Film noir

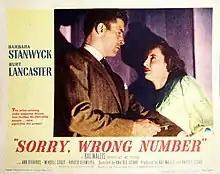
Barbara Stanwyck and Burt Lancaster were two of the most prolific stars of classic noir. The complex structure of "Sorry, Wrong Number" (1948) involves a real-time framing story, multiple narrators, and flashbacks within flashbacks.

Films noir tend to have unusually convoluted story lines, frequently involving flashbacks and other editing techniques that disrupt and sometimes obscure the narrative sequence. Framing the entire primary narrative as a flashback is also a standard device. Voiceover narration, sometimes used as a structuring device, came to be seen as a noir hallmark; while classic noir is generally associated with first-person narration (i.e., by the protagonist), Stephen Neale notes that third-person narration is common among noirs of the semidocumentary style. Neo-noirs as varied as "The Element of Crime" (surrealist), "After Dark, My Sweet" (retro), and "Kiss Kiss Bang Bang" (meta) have employed the flashback/voiceover combination.